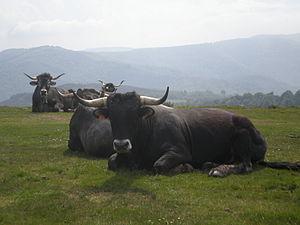
La tudanca est une race bovine de la région espagnole de Cantabrie.